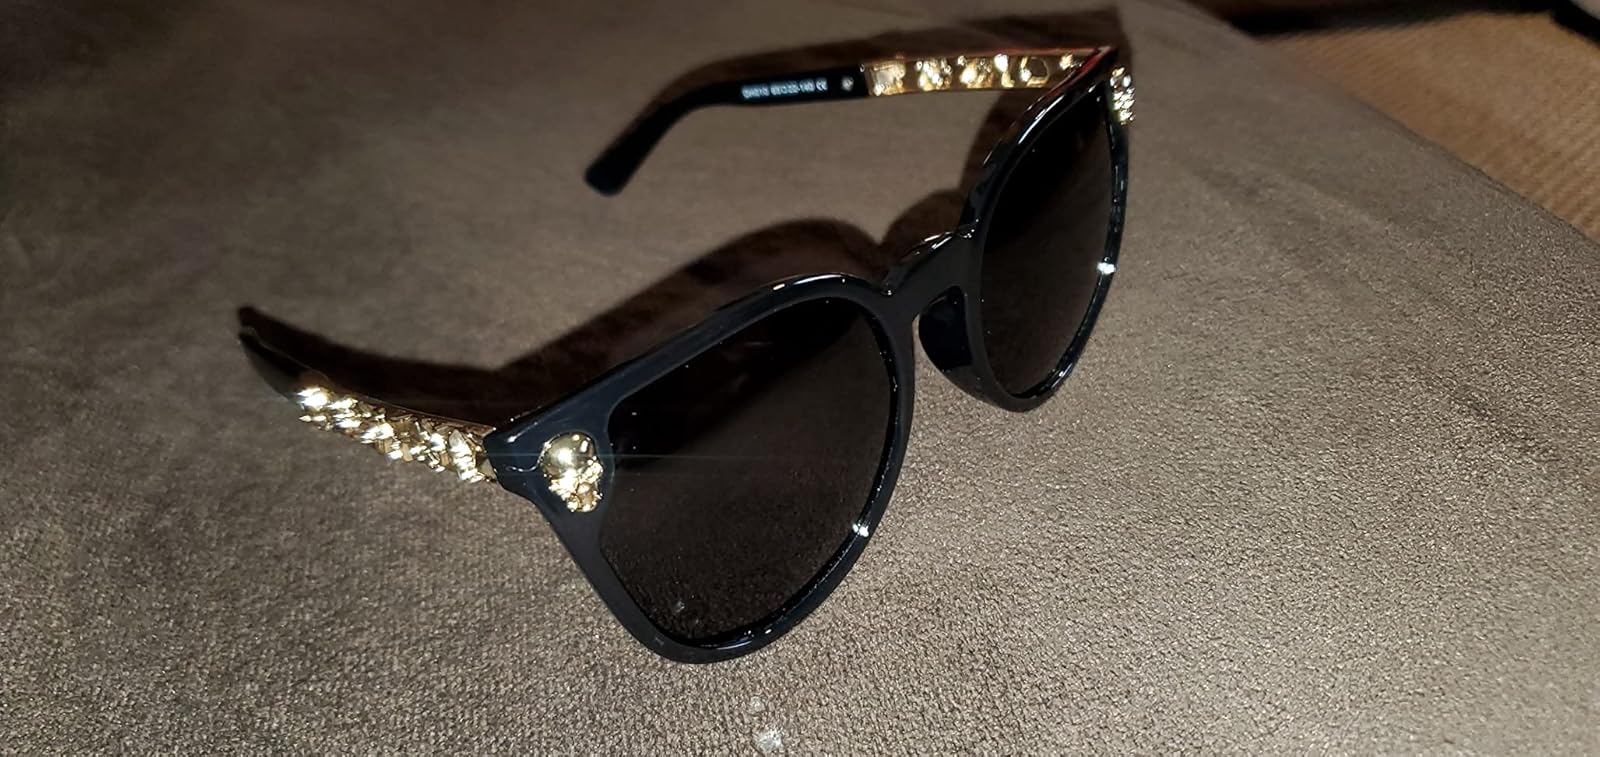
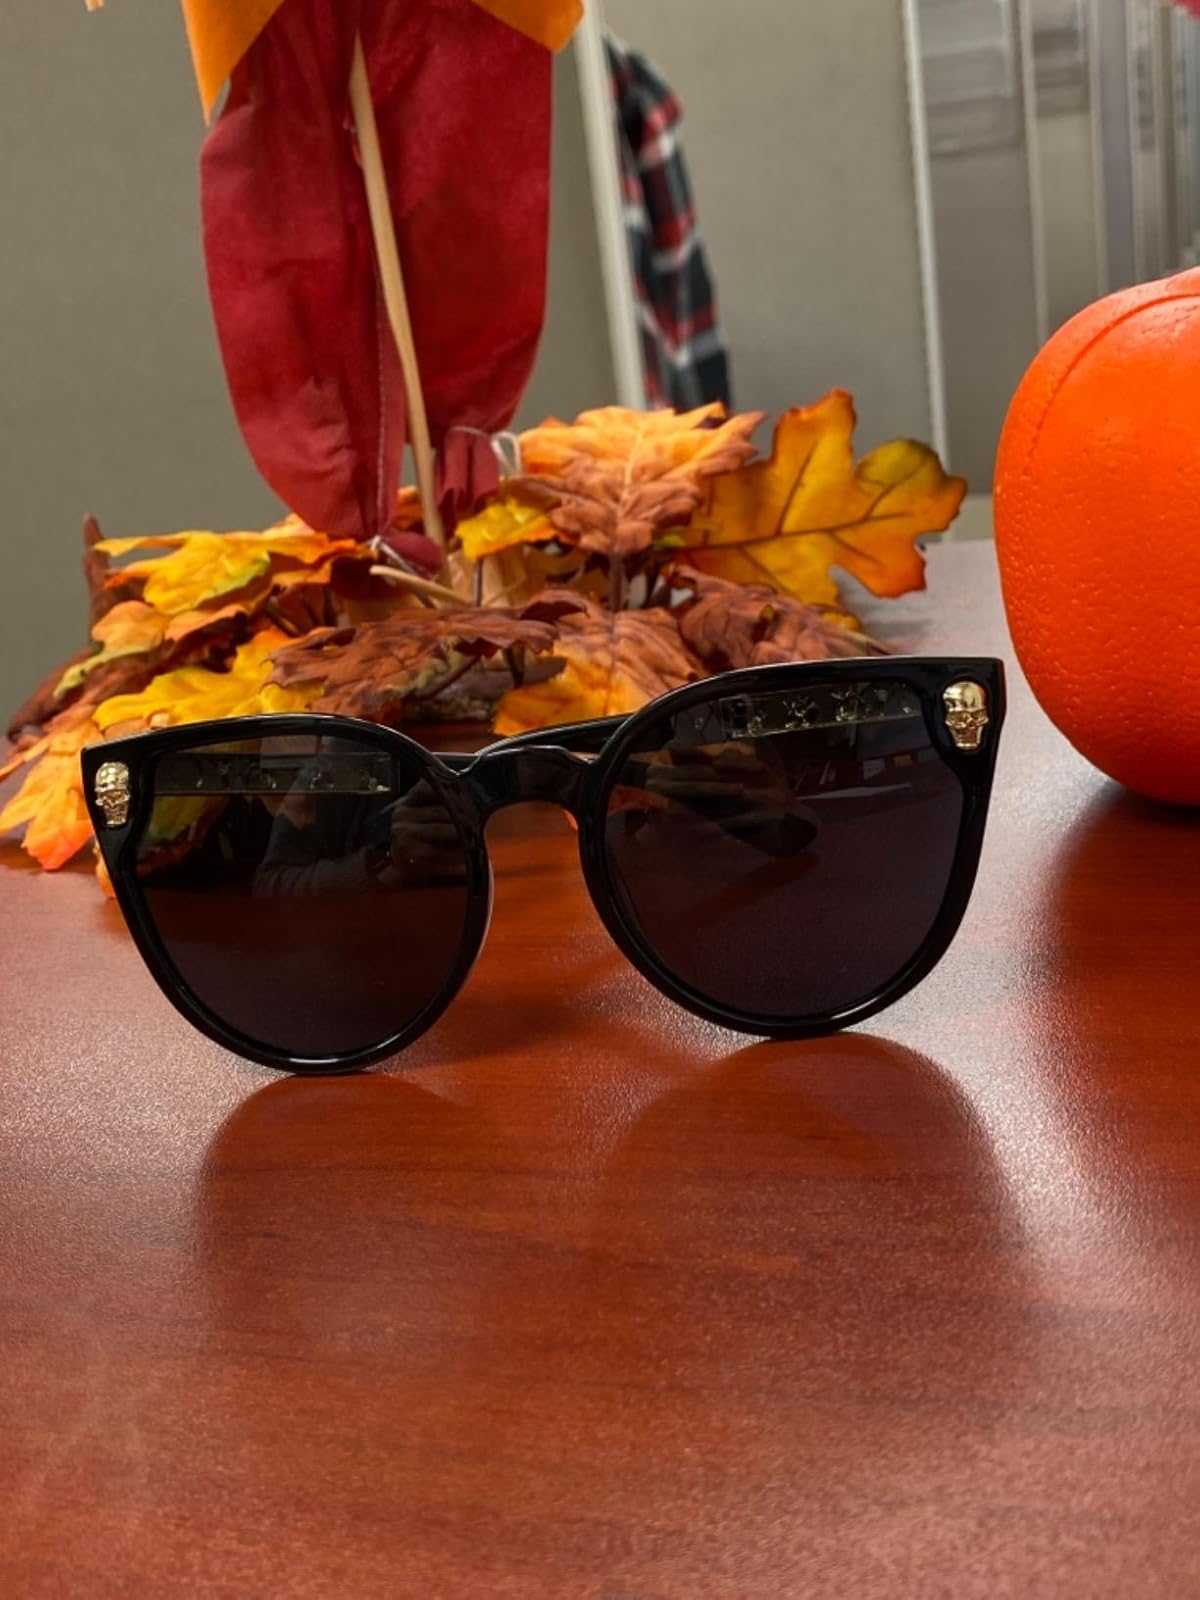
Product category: accessories_sunglasses
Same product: yes